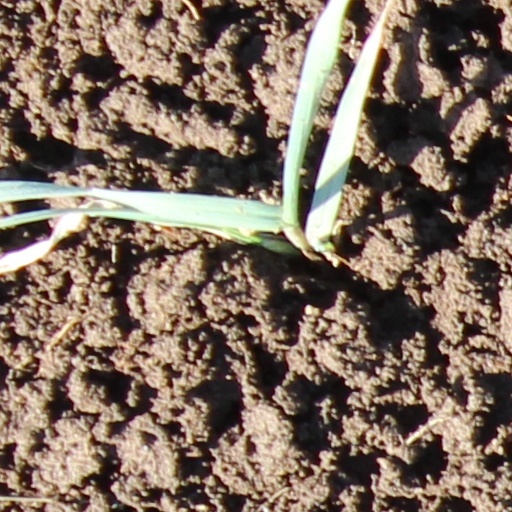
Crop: wheat